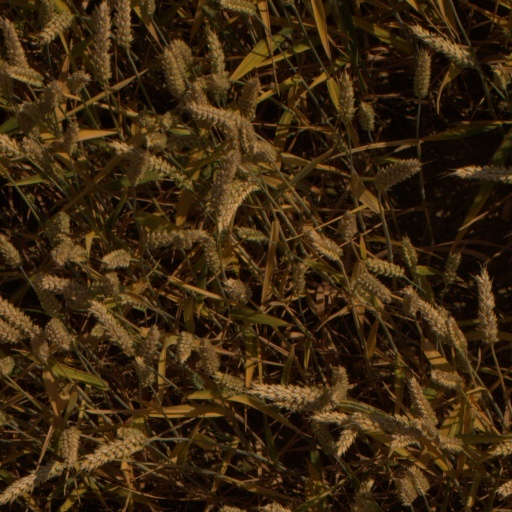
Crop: wheat